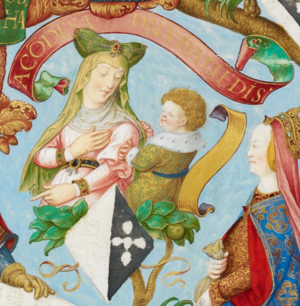
Au cours de son histoire le Portugal n’a eu que deux souveraines en titre : Marie Iʳᵉ de Portugal et Marie II de Portugal. Le titre de reine, cependant, s'est appliqué indifféremment également aux épouses des rois. Le royaume a connu également trois princes consorts, Pierre III de Portugal, Ferdinand II de Portugal et Auguste de Leuchtenberg. Pierre III et Ferdinand II se firent par la suite titrer roi de Portugal.